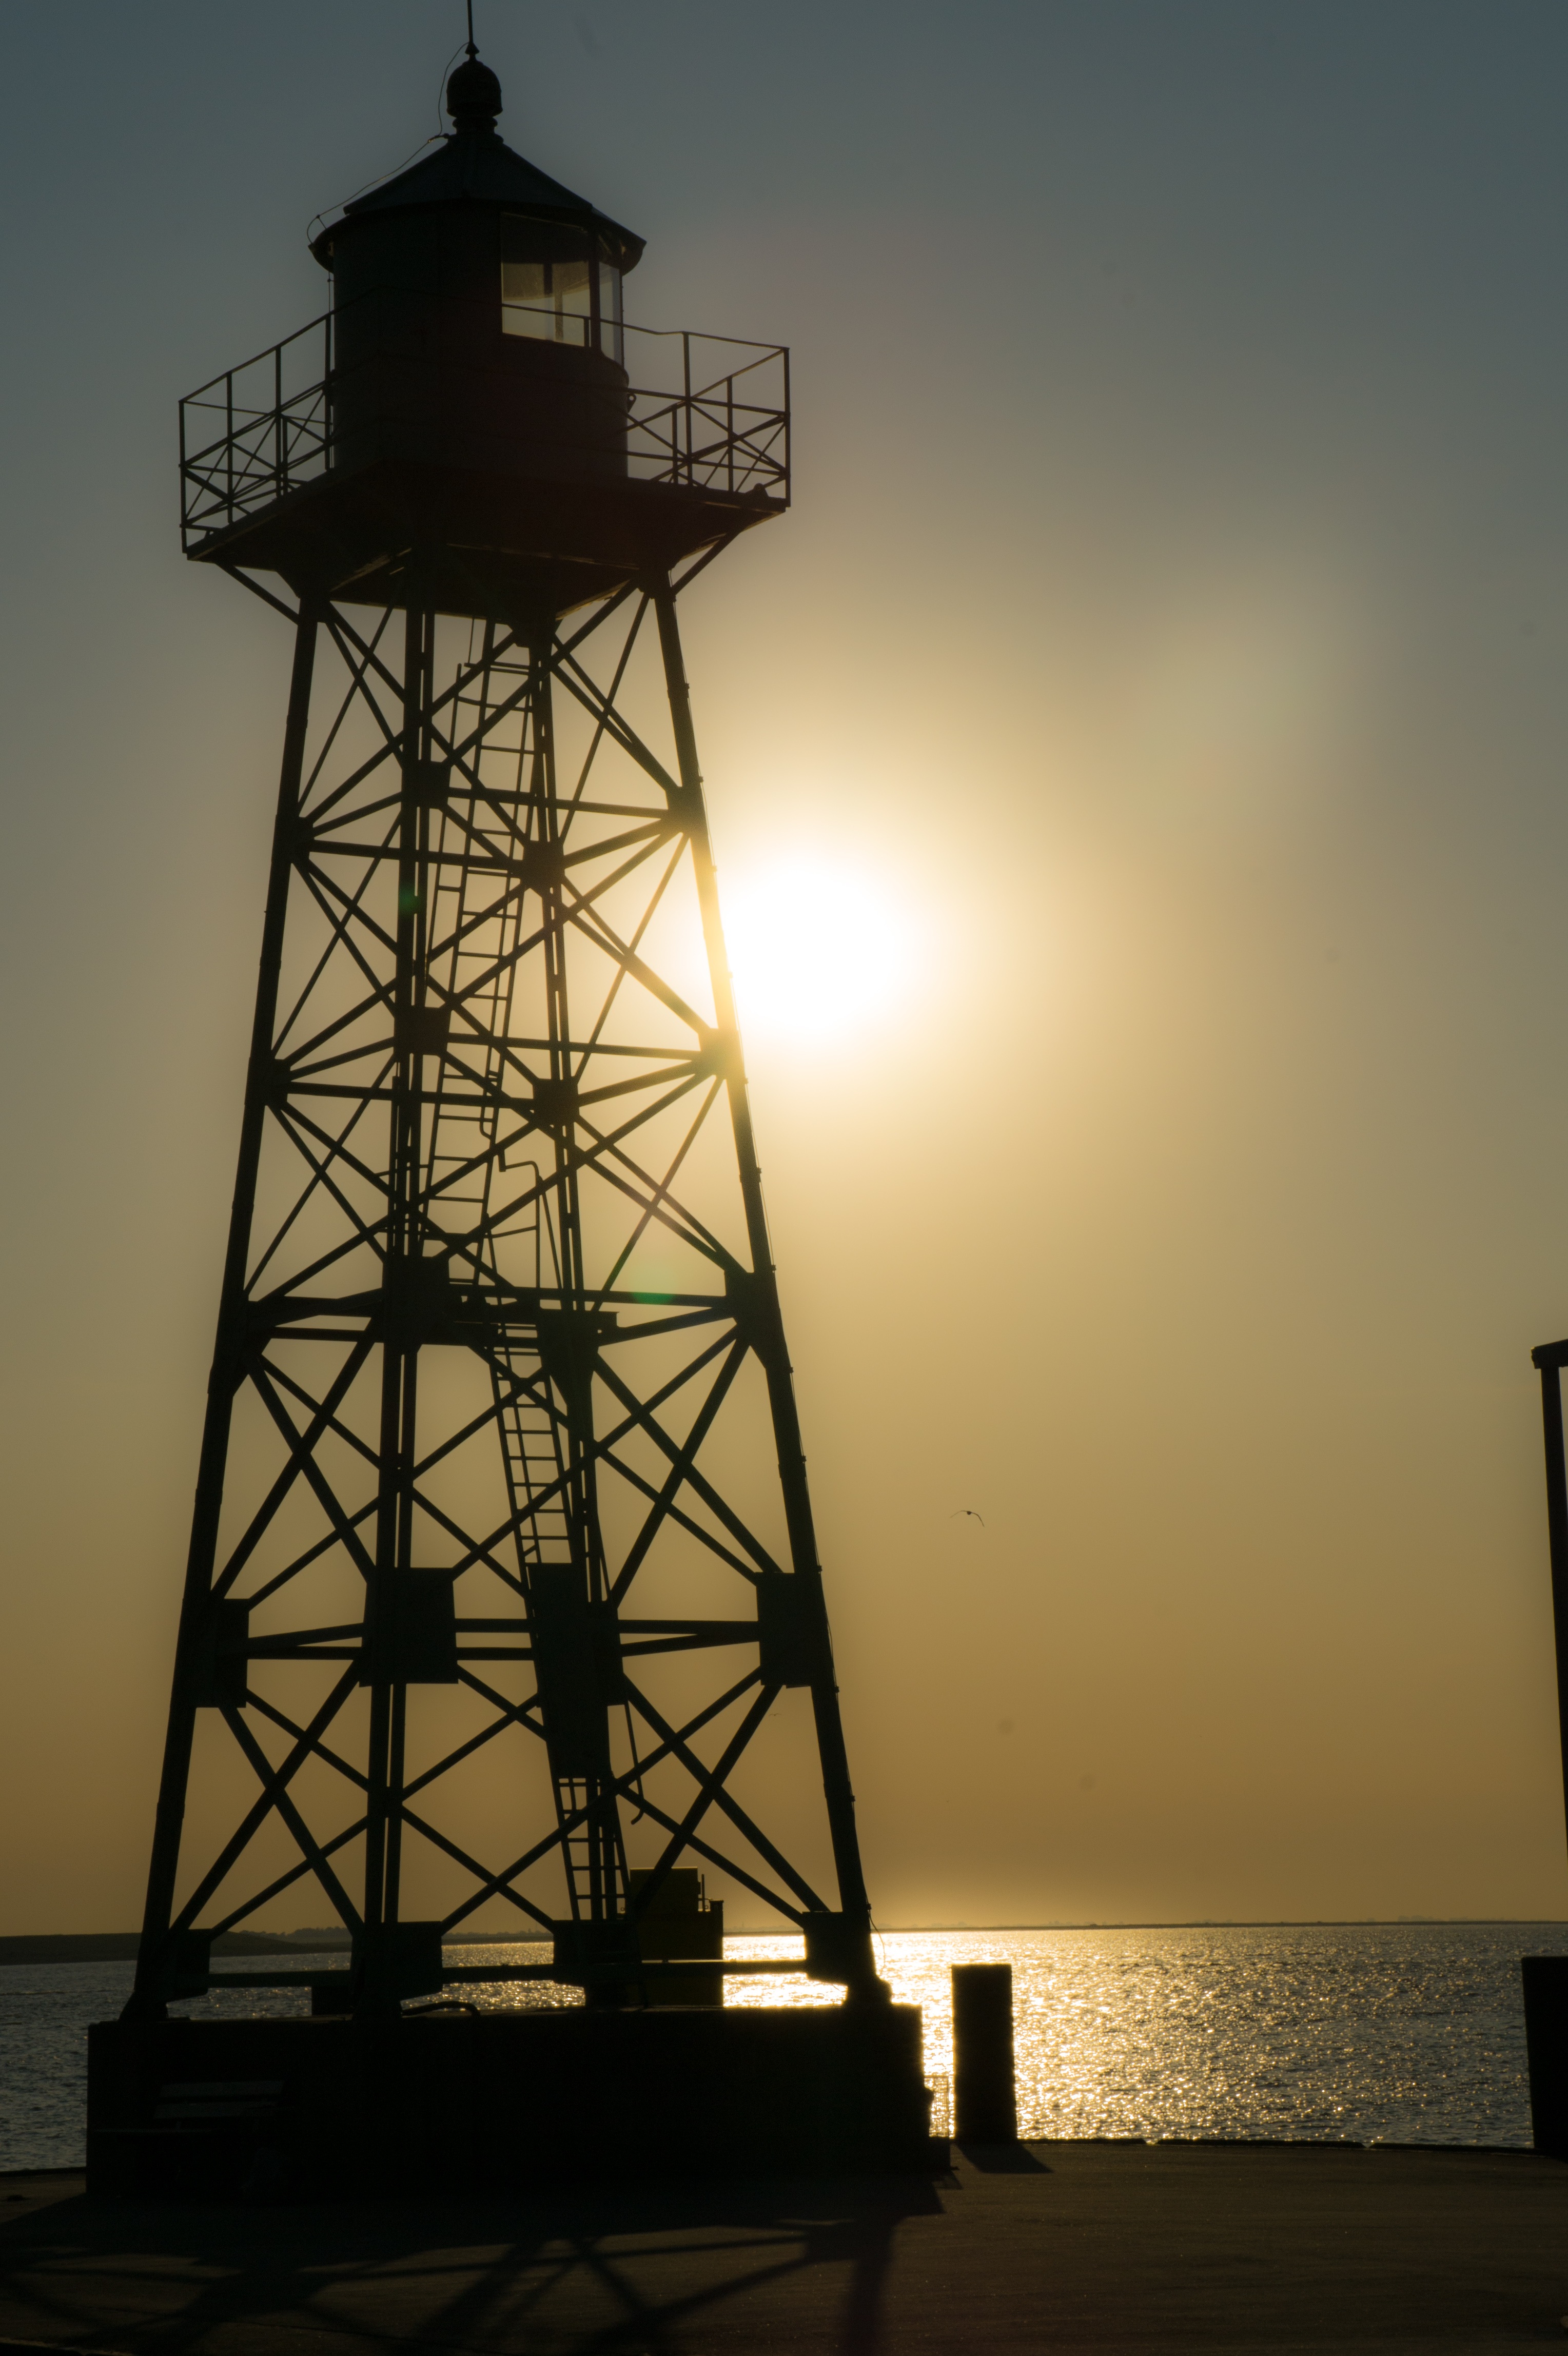
sea, light, lighthouse, sunset, dusk, evening, tower, landmark, port, lighting, control tower